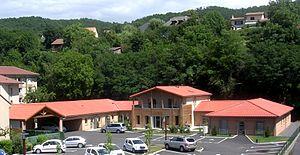
Maison médicale de Massiac, Cantal, France
Massiac est une commune française située en Auvergne, dans le département du Cantal et la région administrative Auvergne-Rhône-Alpes.